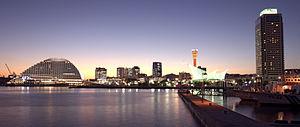
La liste ci-dessous établit un classement des principales agglomérations du Japon par nombre d'habitants :